Lincoln MKZ

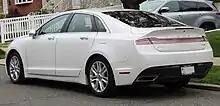
Rear view (pre-facelift)

The Lincoln MKZ Hybrid is marketed by Ford as a competitor to the Lexus HS 250h and Lexus ES Hybrid. As of July 2011, the MKZ Hybrid was the only hybrid in the market with the same price as its conventional gasoline-engine version. Ford reported that until June 2011, about 20% of 2011 MKZ sales have been hybrids, and the market share is even higher in markets where hybrids in general sell well, such as the Los Angeles region, where sales of the hybrid model represent 44%, and the San Francisco area, with a market share of 66%. The MKZ Hybrid base price is , and with popular options including a sunroof, navigation system, blind spot monitors, a THX surround-sound stereo, and a backup camera, the price rises to .